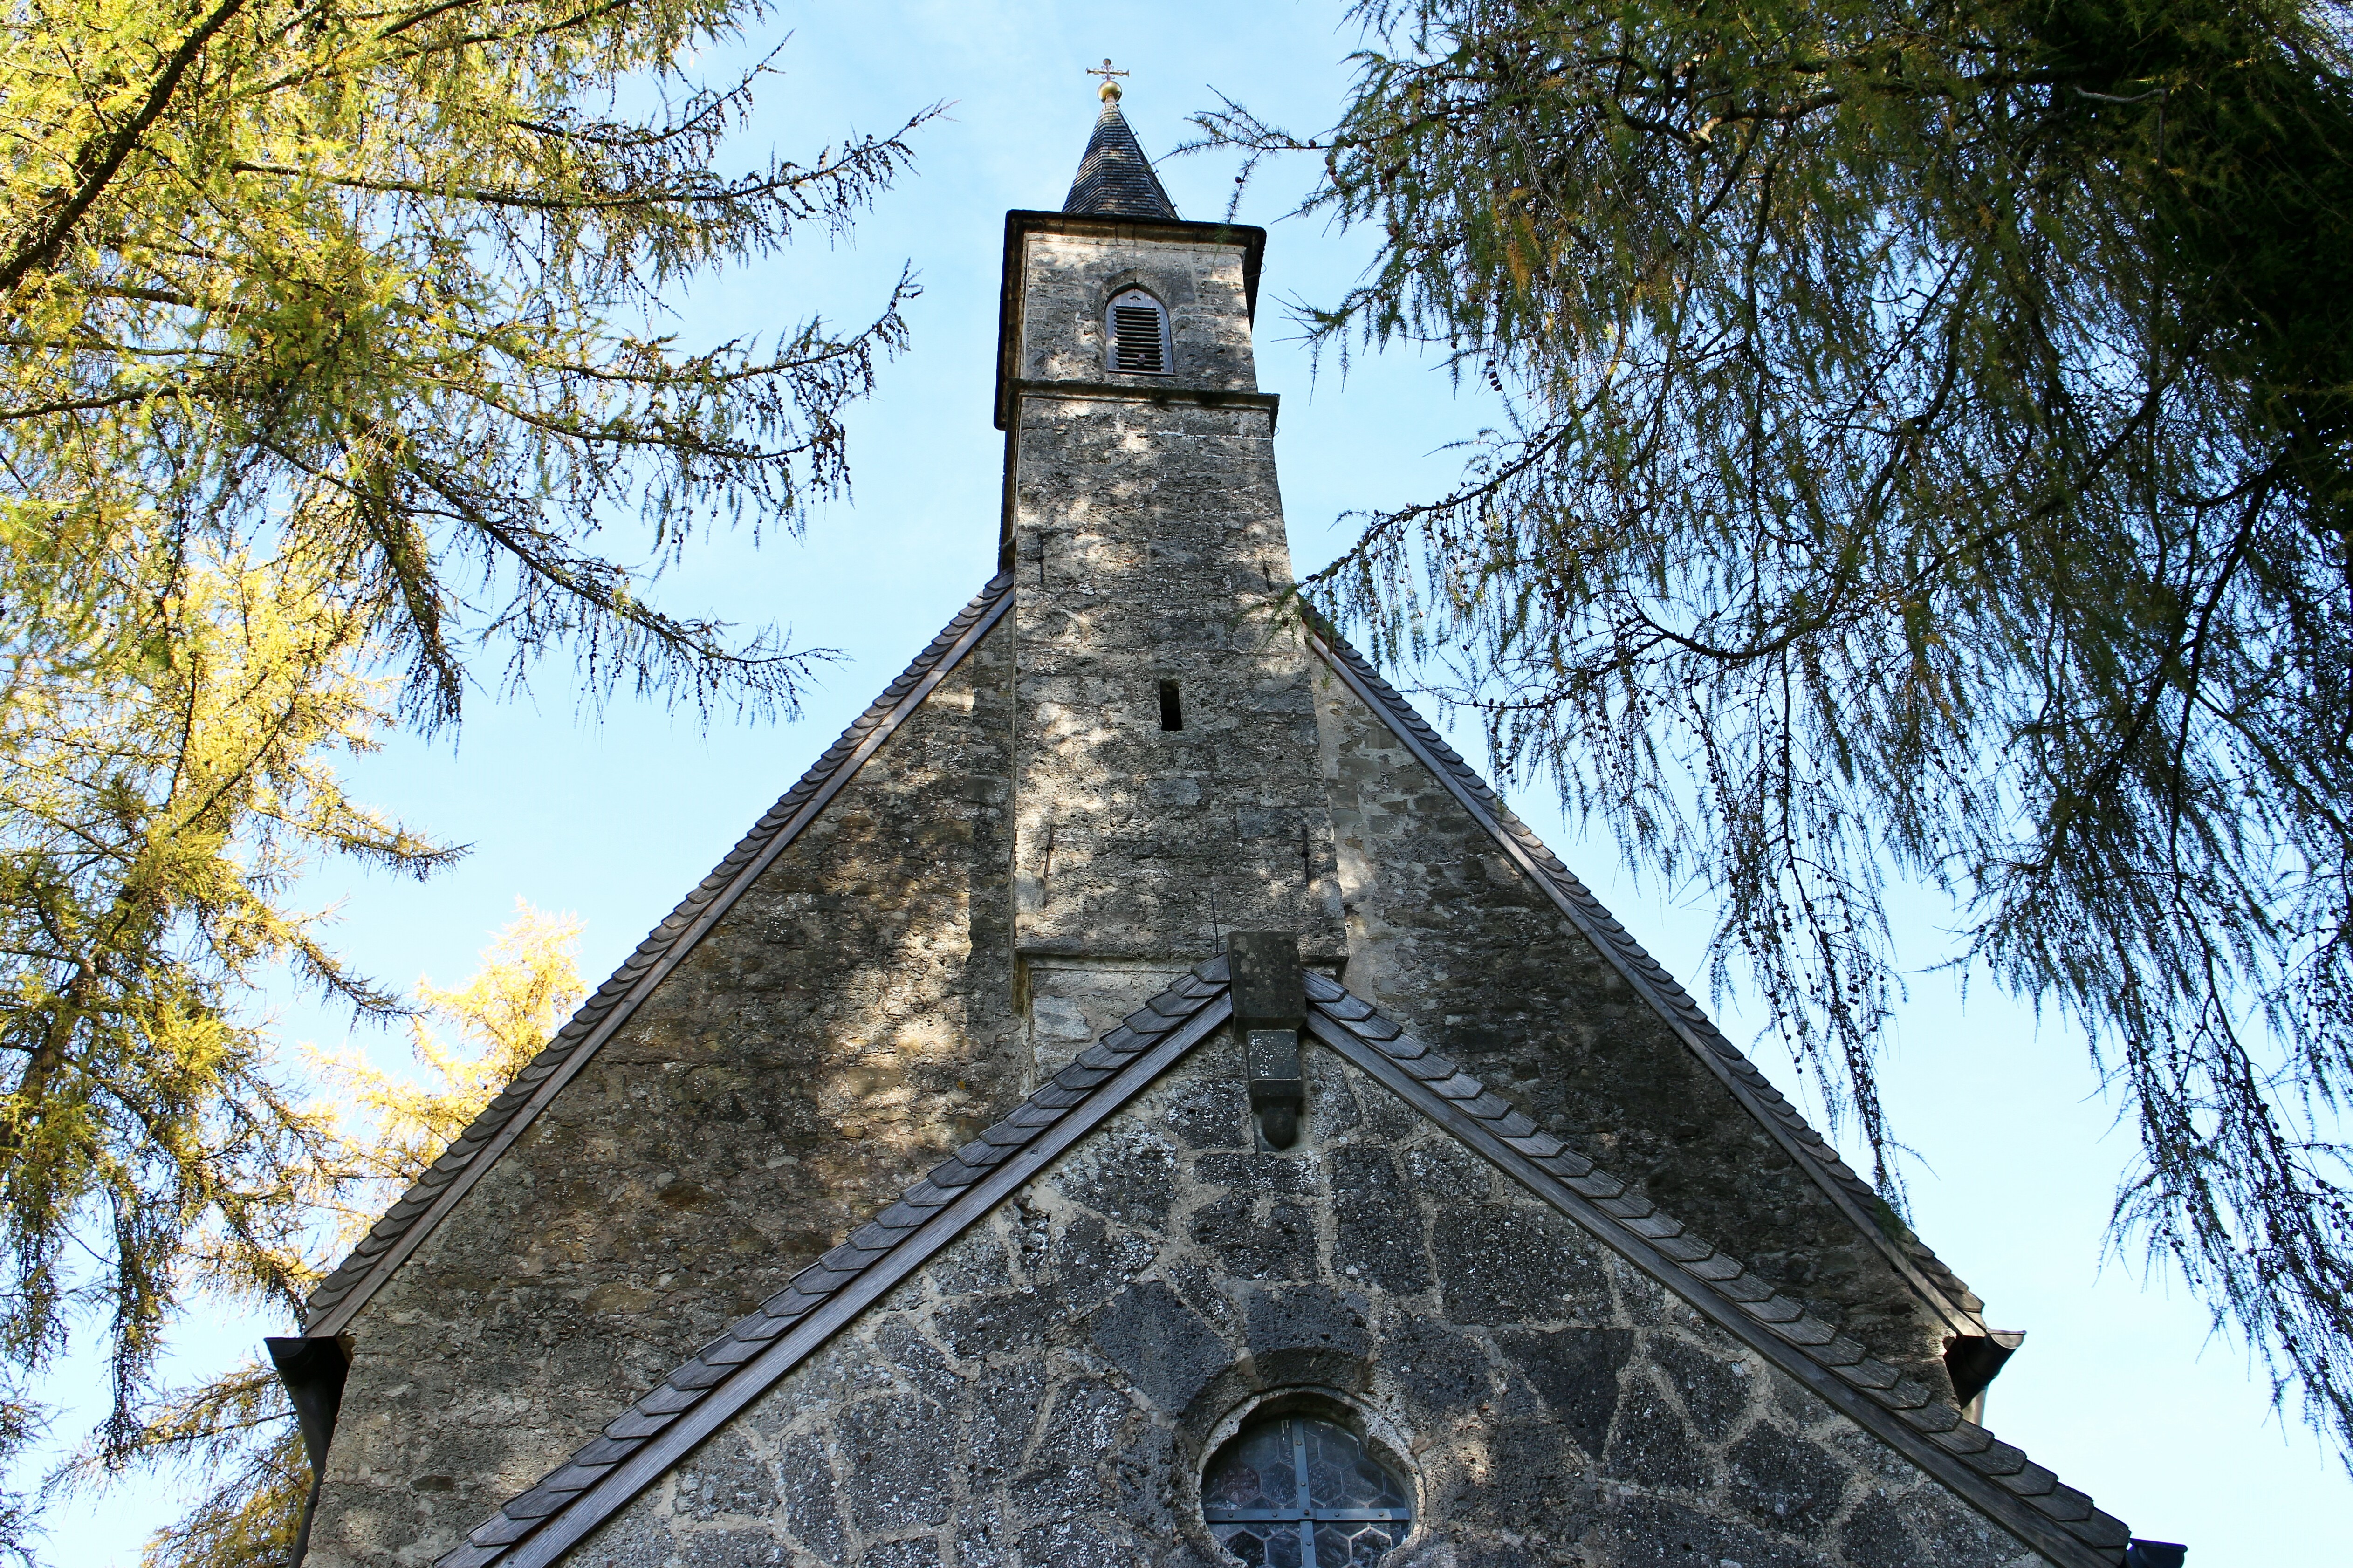
tree, architecture, building, tower, church, chapel, place of worship, bell tower, spire, steeple, st mary, quarry stone, late gothic, late gothic building